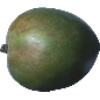
Label: Mango 1